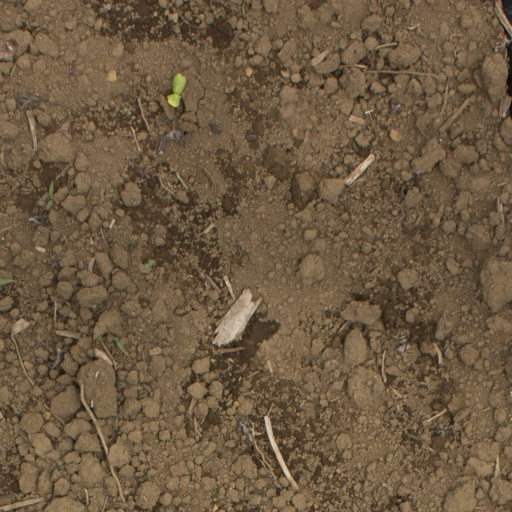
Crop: Jerusalem artichoke